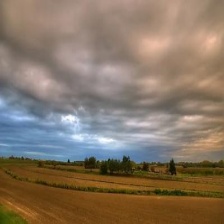
Cloud type: Stratus